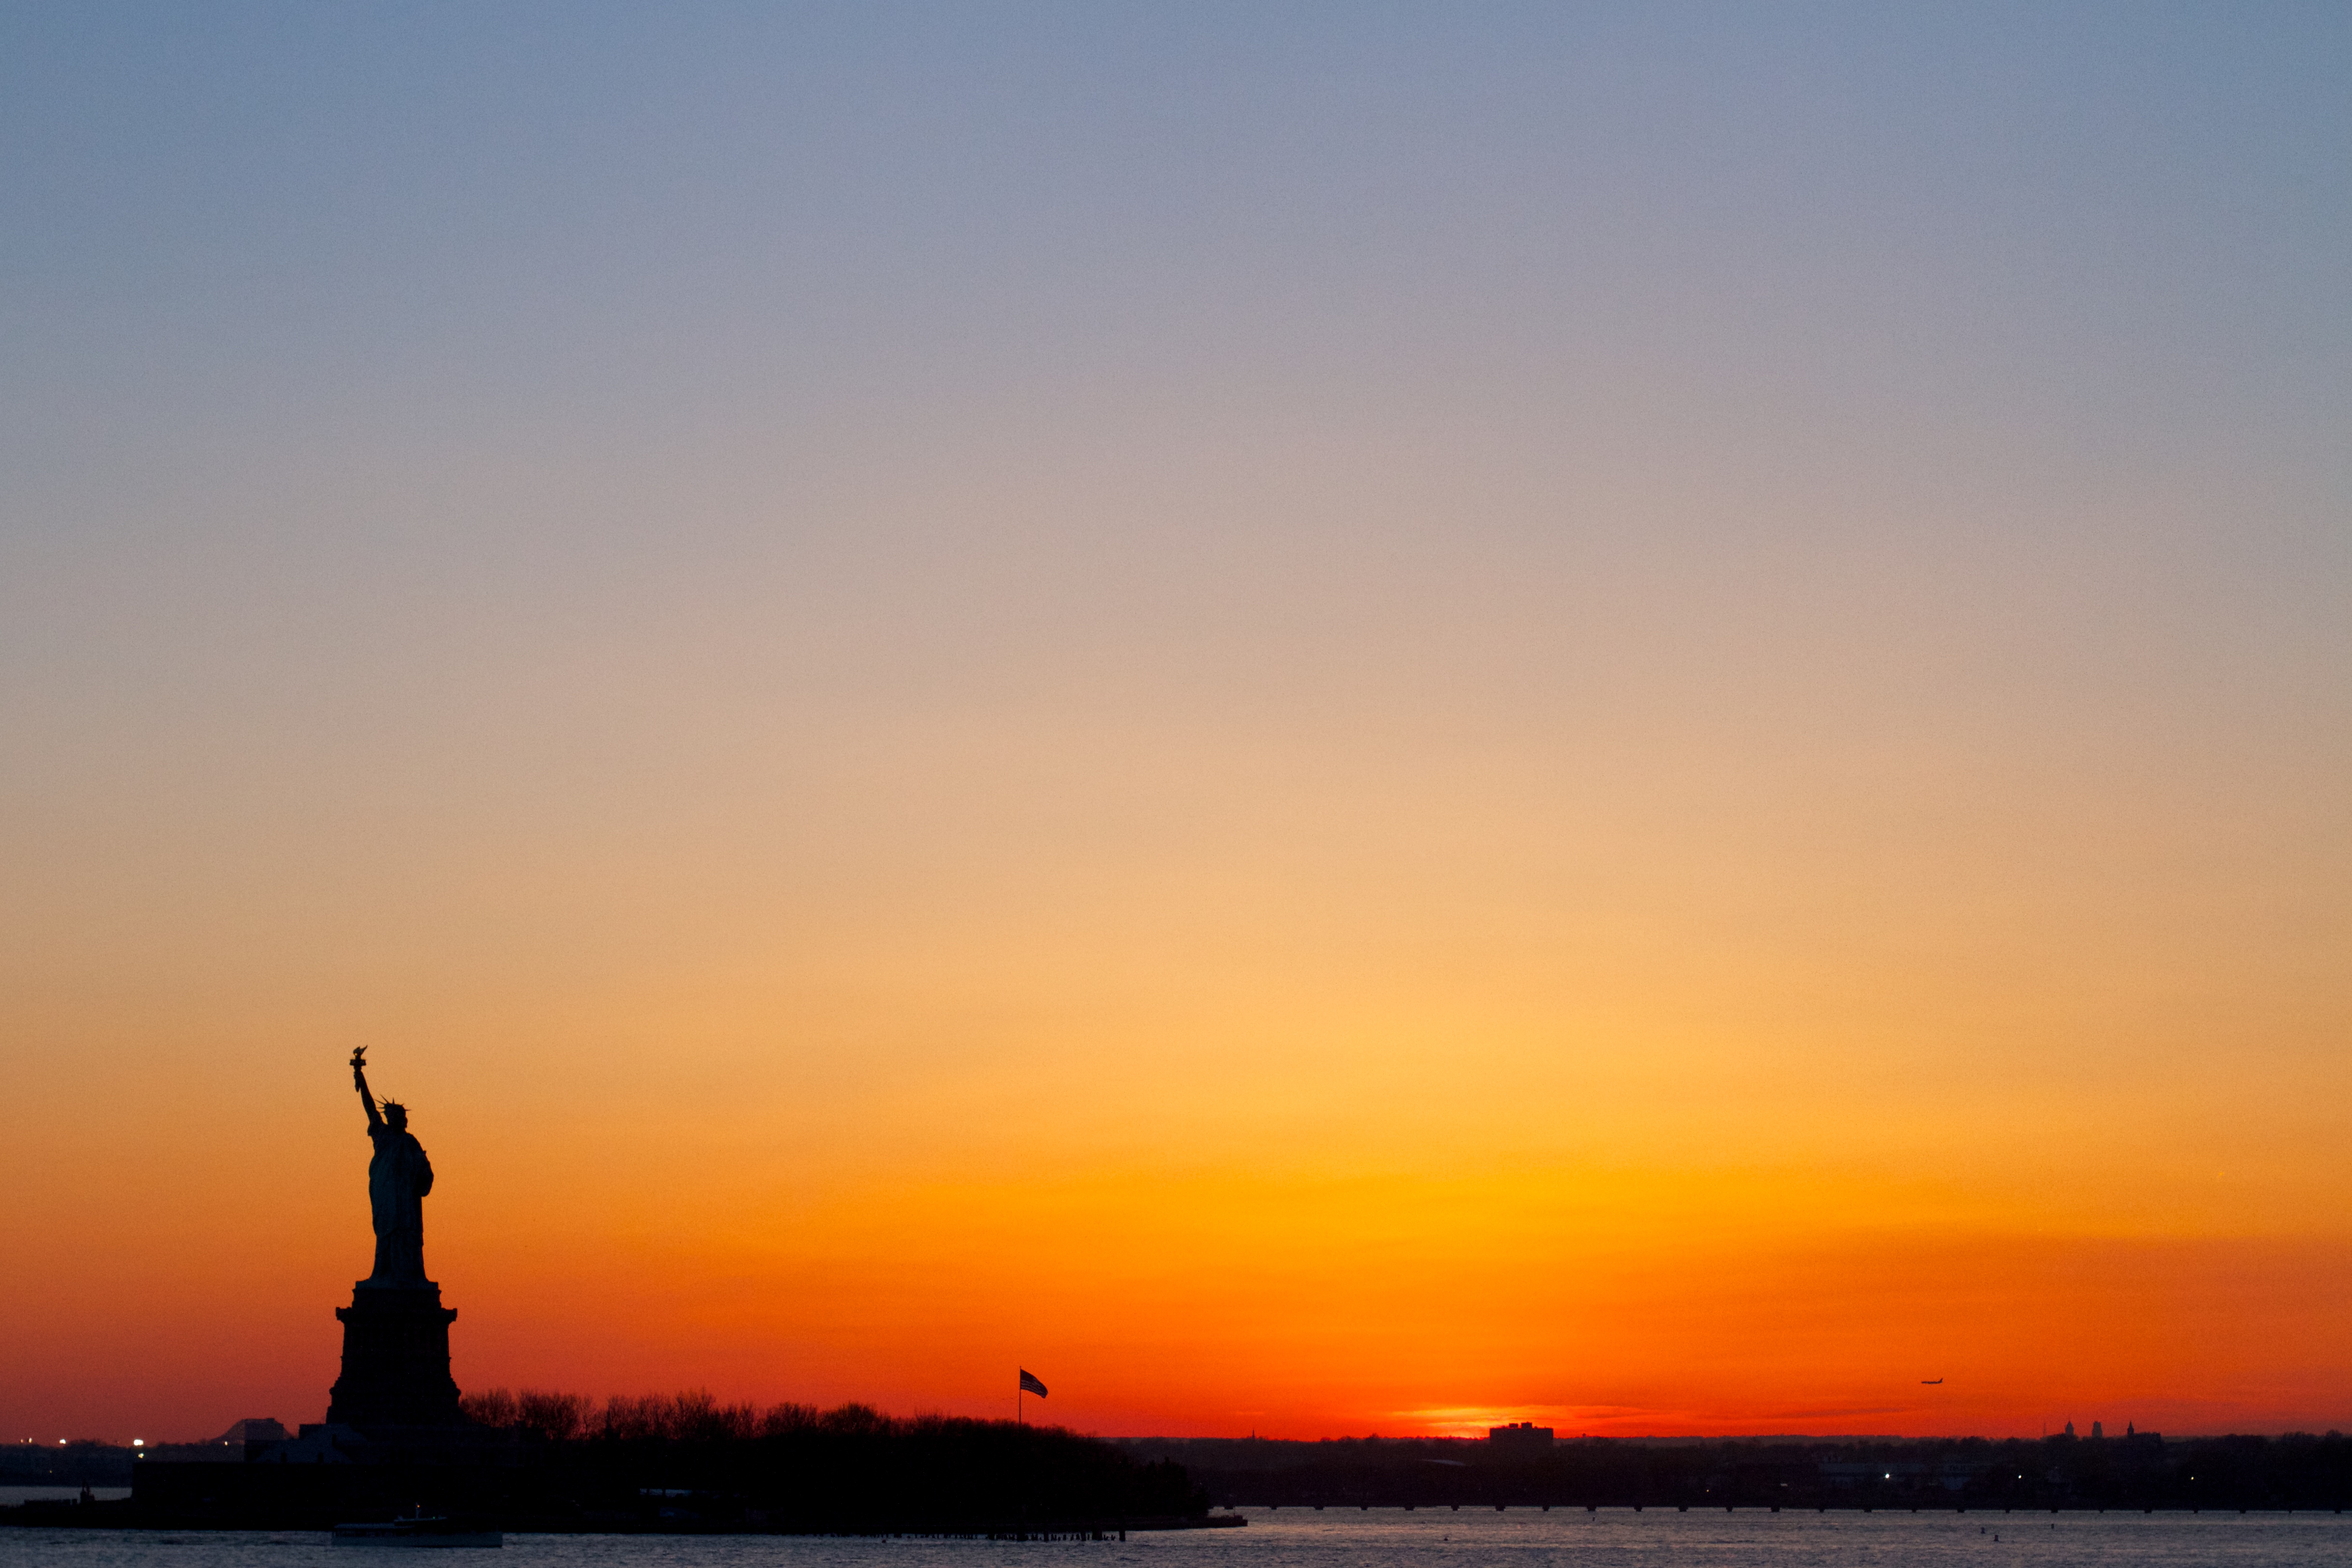
beach, sea, coast, ocean, horizon, sky, sun, sunrise, sunset, sunlight, morning, dawn, dusk, evening, tower, afterglow